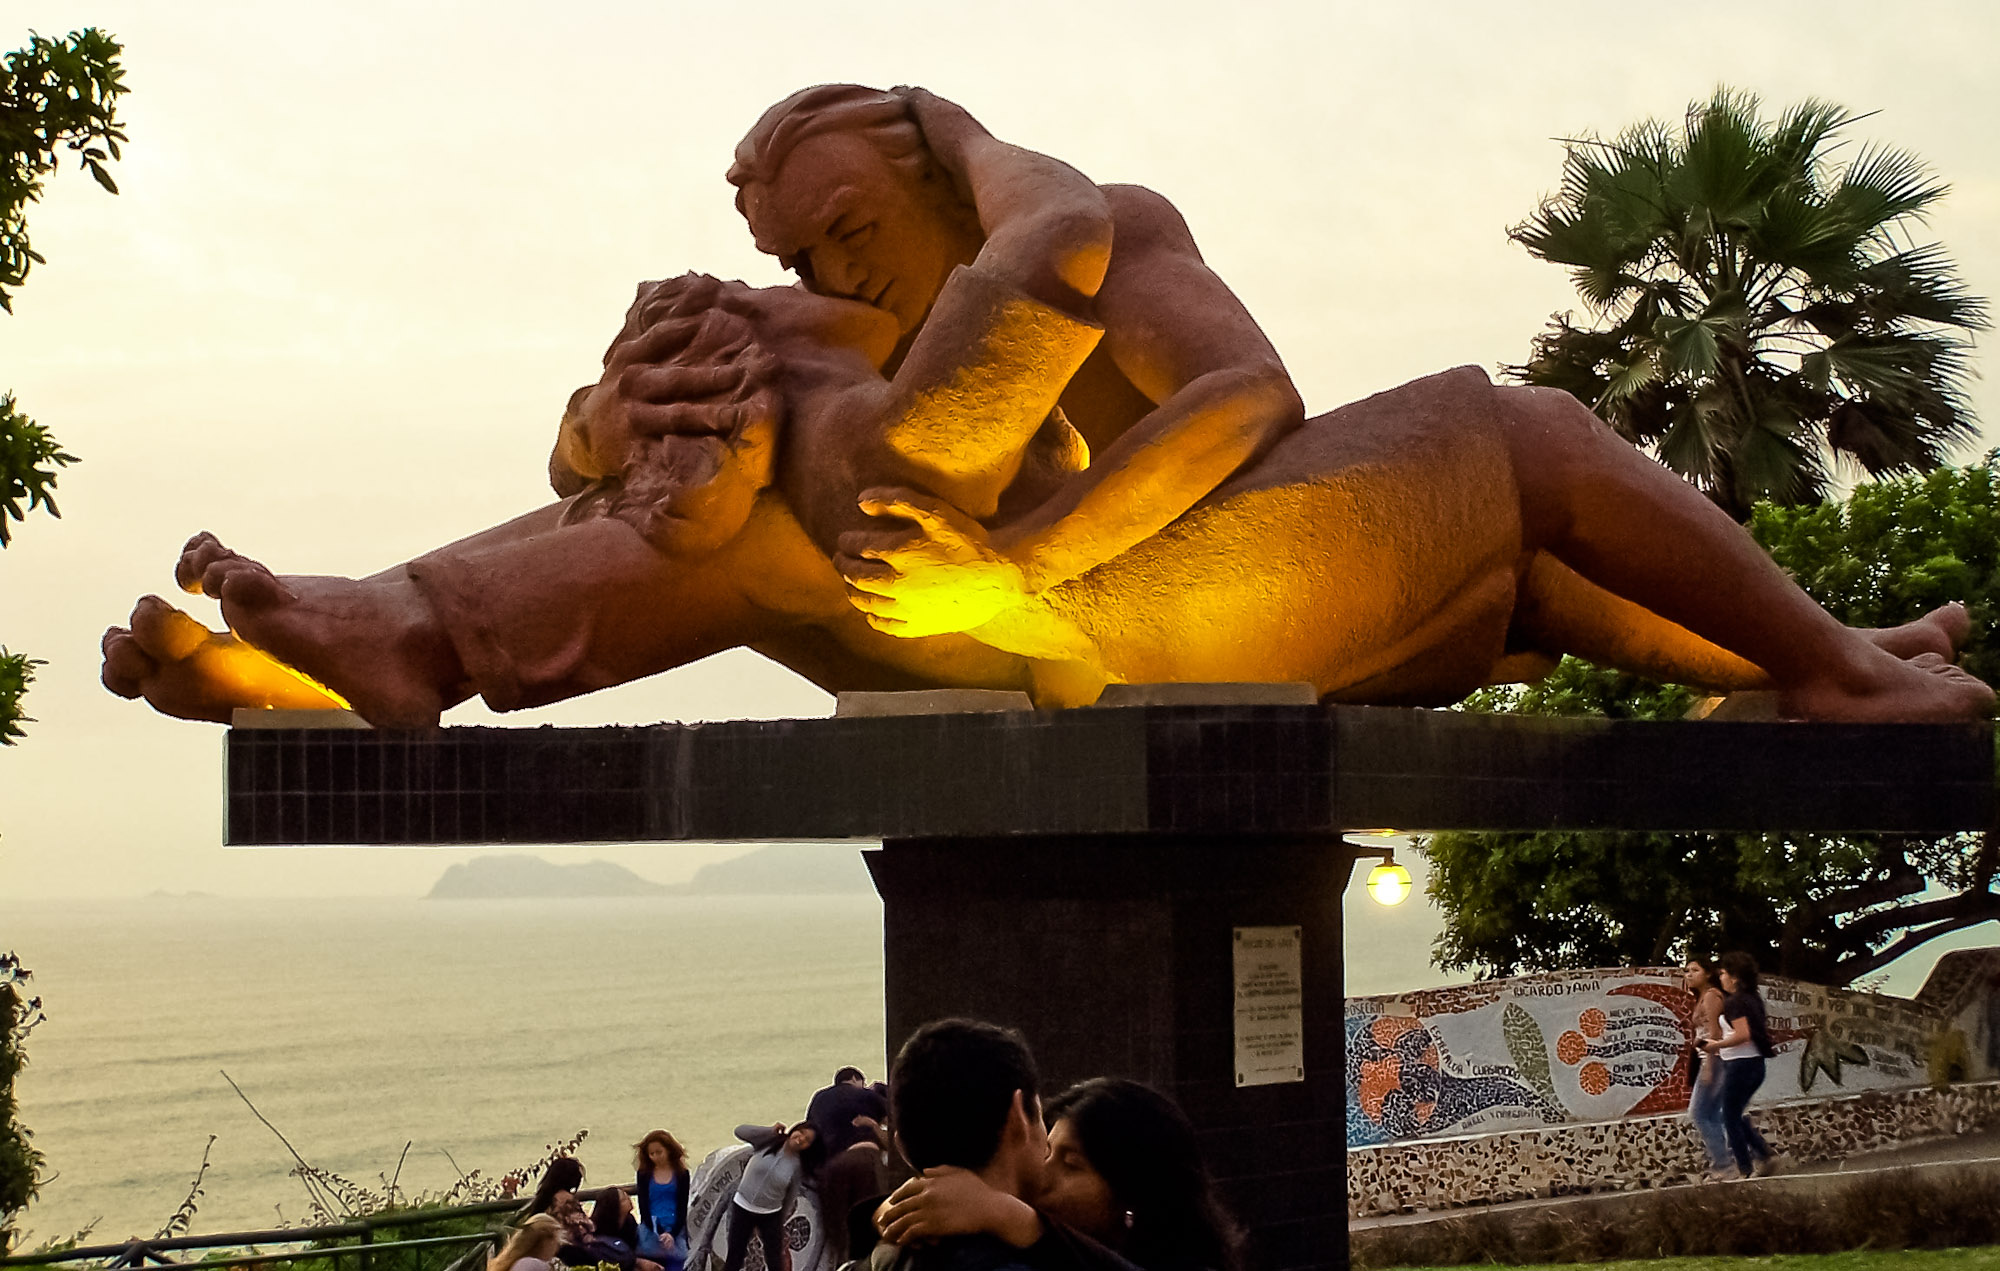
ocean, horizon, people, sun, sunset, monument, statue, love, park, kiss, world, peru, sculpture, art, 2013, fun, temple, lovers, kodak, pacific, miraflores